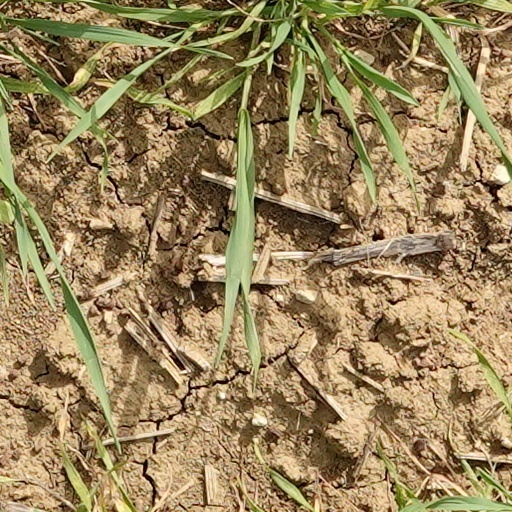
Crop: wheat